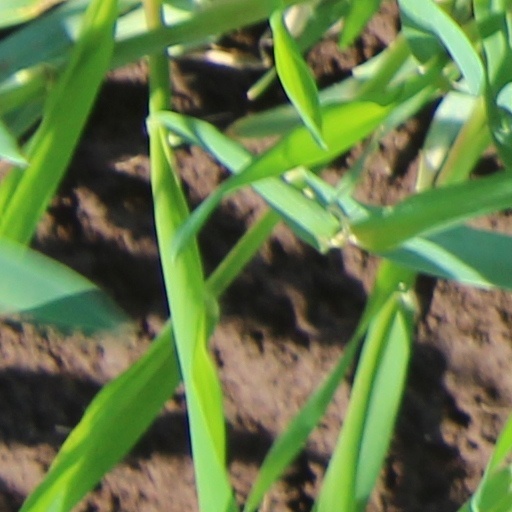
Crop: wheat